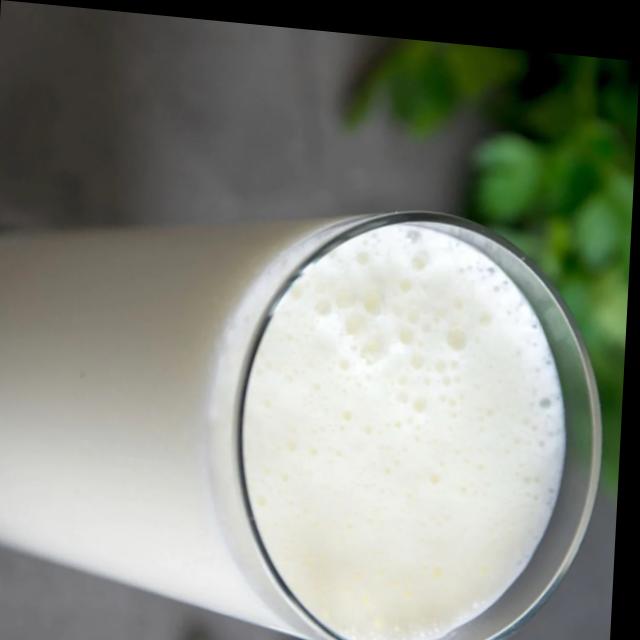
Dish: lassi